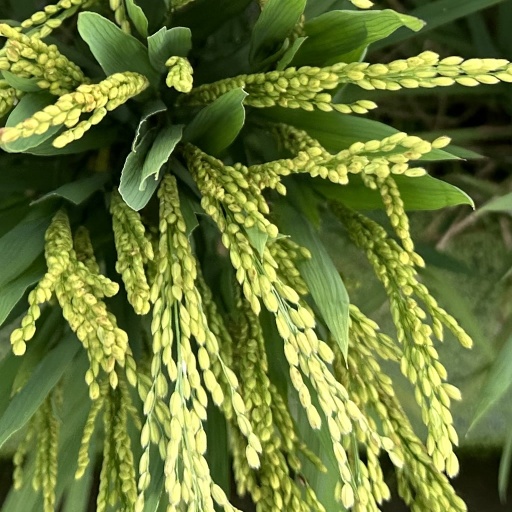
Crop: rice